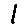
Label: 1